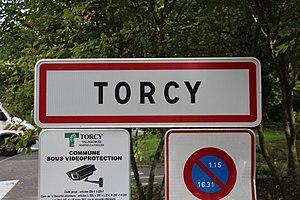
Panneau d'entrée dans Torcy, Seine-et-Marne.
Torcy est une commune française située dans le département de Seine-et-Marne en région Île-de-France qui cumule les statuts de chef-lieu d'arrondissement et de canton.